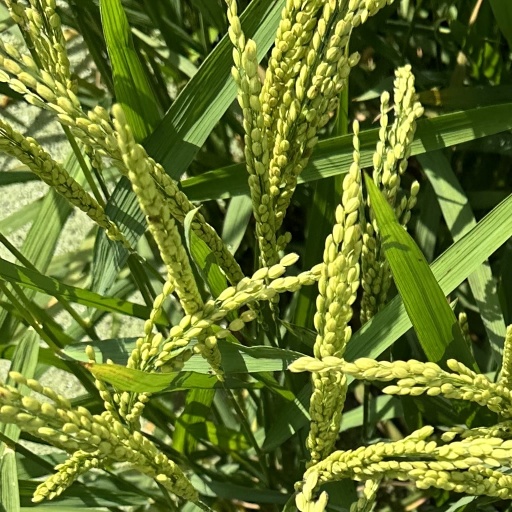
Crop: rice